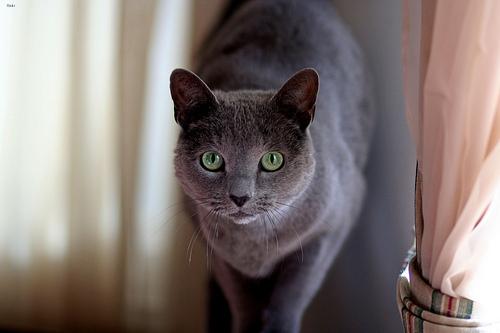
Breed: Russian Blue